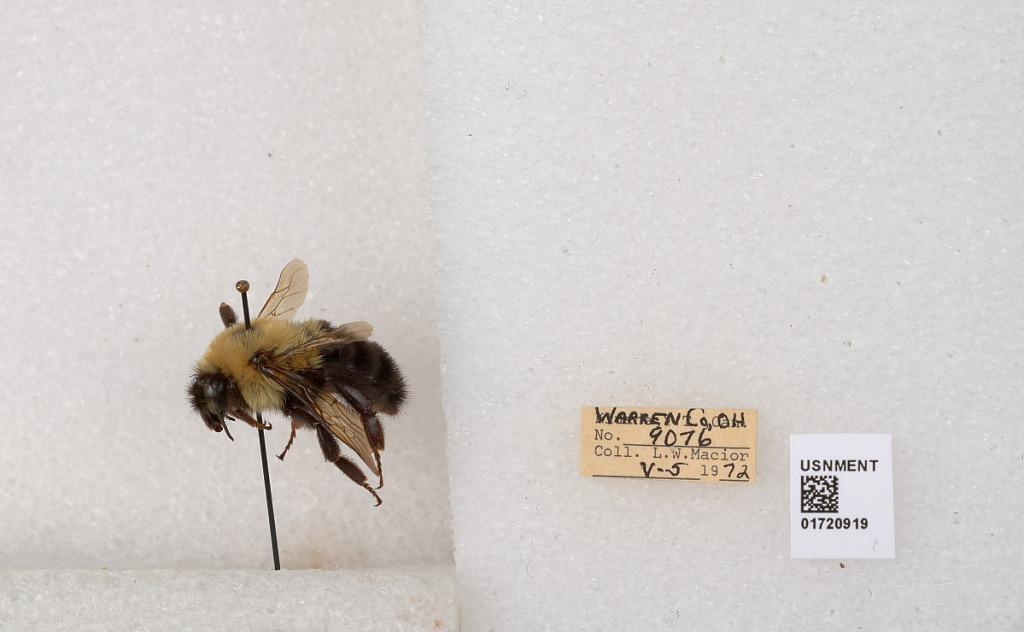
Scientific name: Bombus bimaculatus Cresson
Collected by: L. Macior
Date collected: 1972-5-5
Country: United States
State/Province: Ohio
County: Warren
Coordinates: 39.4276, -84.1668